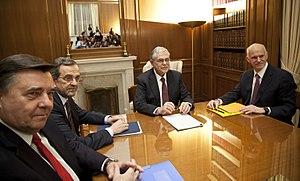
Le gouvernement Papadímos est le gouvernement de la République hellénique entre le 11 novembre 2011 et le 17 mai 2012, sous la XIIIᵉ législature du Parlement.